Capital punishment in the United States

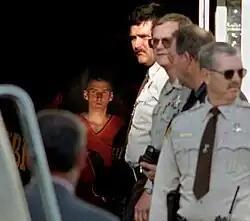
The over 200 witnesses to the execution of Timothy McVeigh were mostly survivors and victims' relatives of the Oklahoma City bombing.

Of the 27 states with the death penalty, 23 provide lethal injection either as the sole method of execution, or as the primary method applying by default (if available) when the convict does not select one.